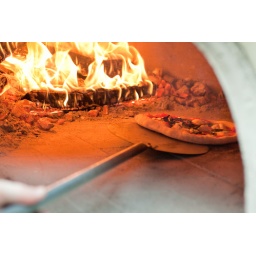
margarita pizza being fired in a wood burning oven